Answer in natural language. How many GarbageBags are visible in the scene? Choose between the following options: 1, 2, 3, 0 or 4
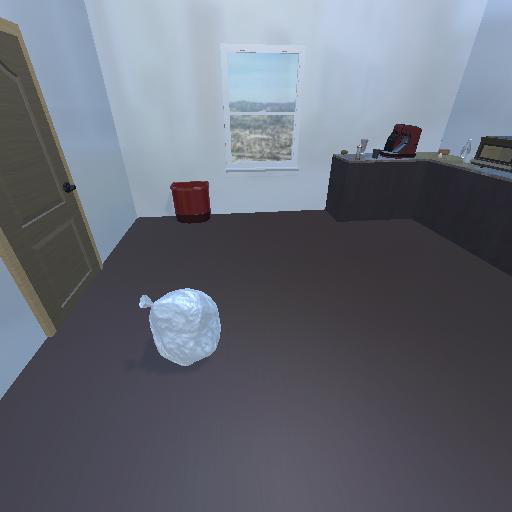
<answer>1</answer>